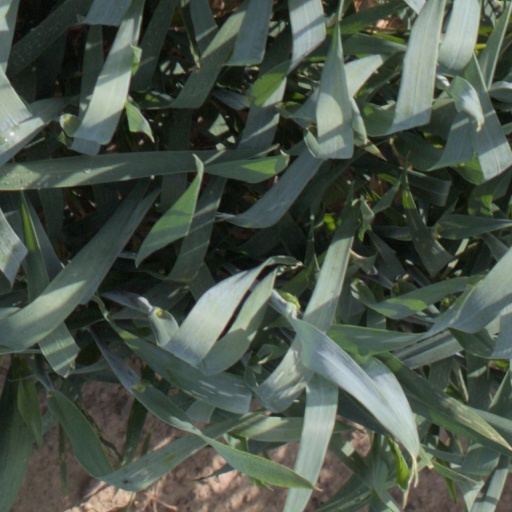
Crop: wheat